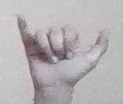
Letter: ya